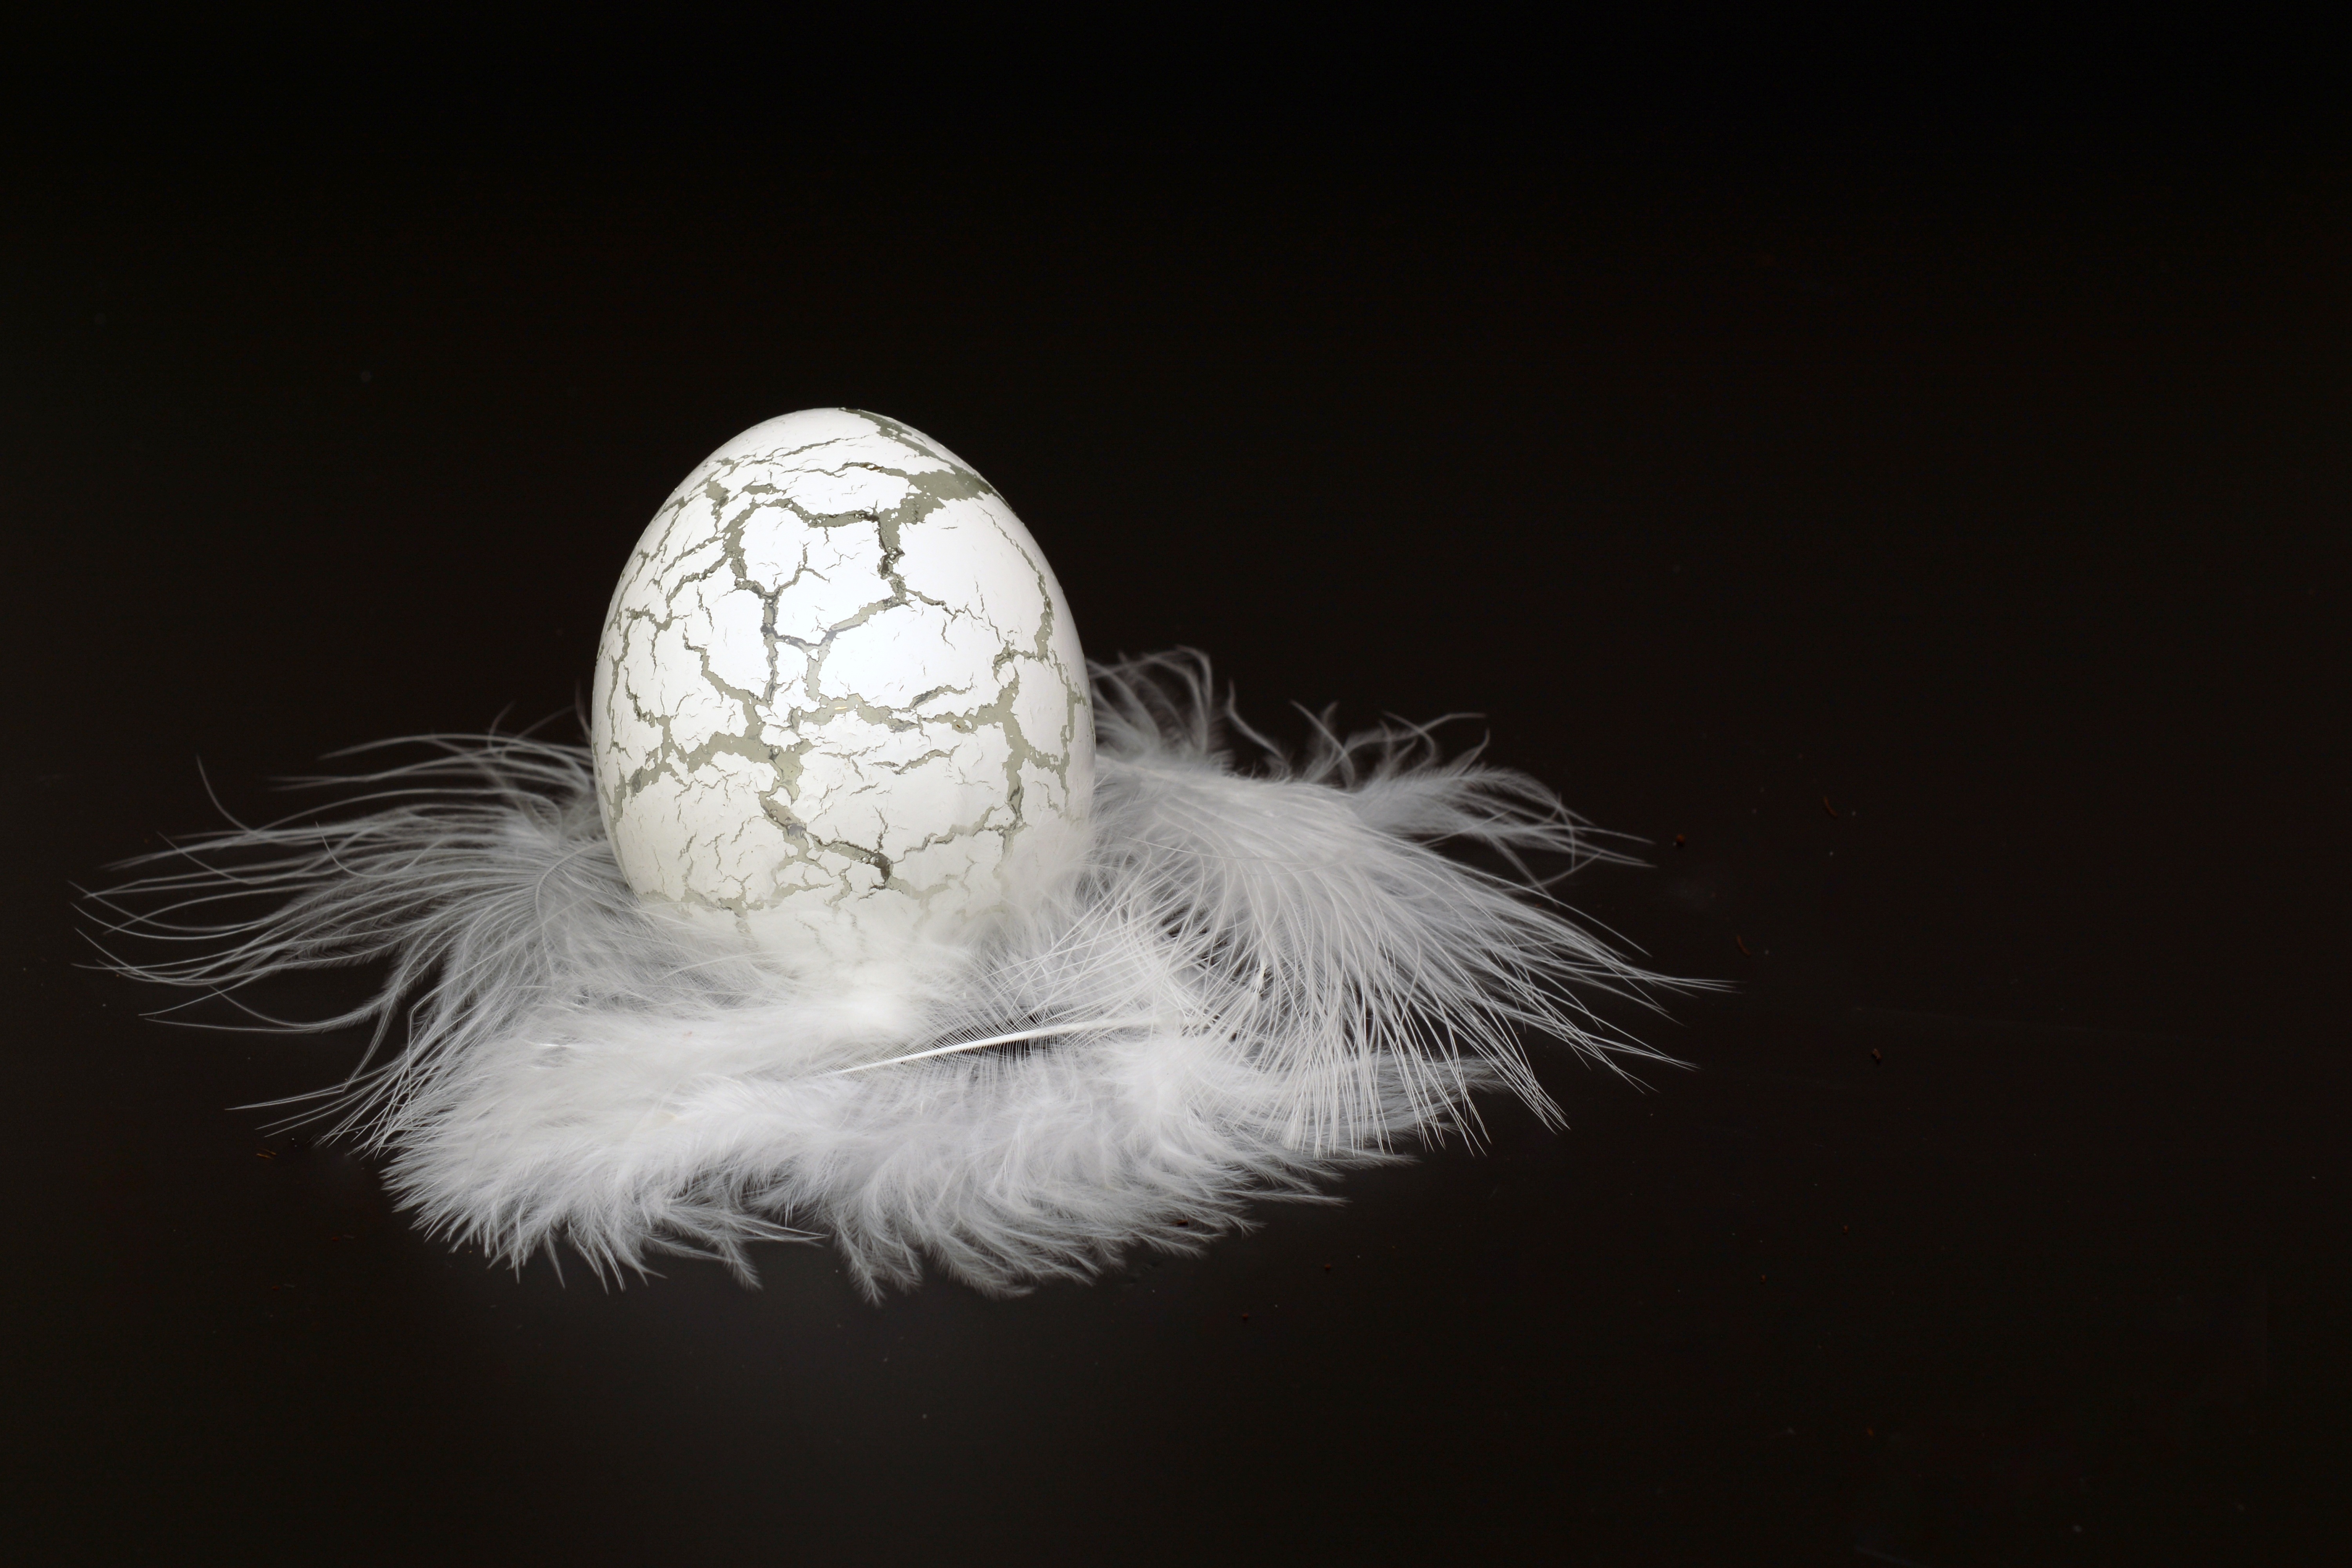
bird, wing, black and white, white, glass, decoration, darkness, black, close, feather, material, egg, deco, close up, head, elegant, easter, custom, fragile, easter decoration, noble, oval, macro photography, easter egg, happy easter, easter decorations, easter nest, monochrome photography, easter greetings, fashion accessory, easter celebration